Pehr Evind Svinhufvud

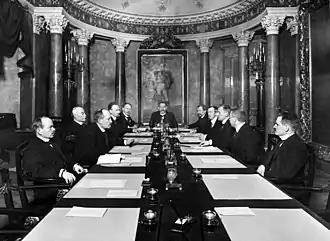
The Finnish Senate of 1917, Svinhufvud in the head of table.

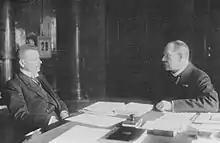
J. K. Paasikivi ("left") and Svinhufvud discuss the Finnish monarchy project in 1918

Svinhufvud was appointed as Chairman of the Senate on 27 November 1917, and was a key figure in the announcement of Finland's declaration of independence on 6 December 1917. He also personally went to Saint Petersburg with Carl Enckell and Gustaf Idman to meet Vladimir Ilyich Lenin, who gave his official recognition of Finnish independence. This is how the meeting is told in Svinhufvud's biography "Svinhufvud ja itsenäisyyssenaatti" written by Erkki Räikkönen: